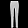
Label: Trouser